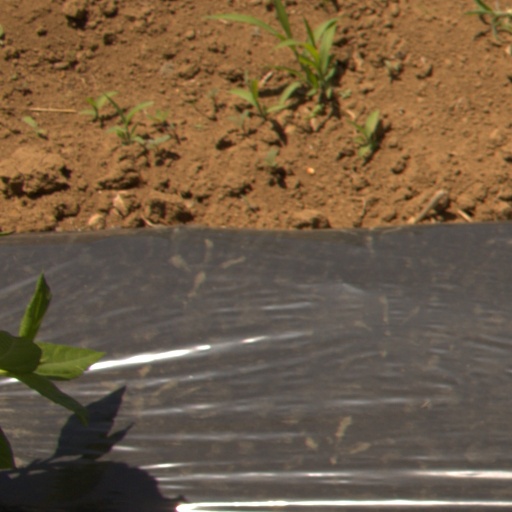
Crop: Jerusalem artichoke